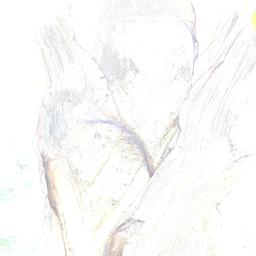
Label: BACTERIAL SOFT ROT